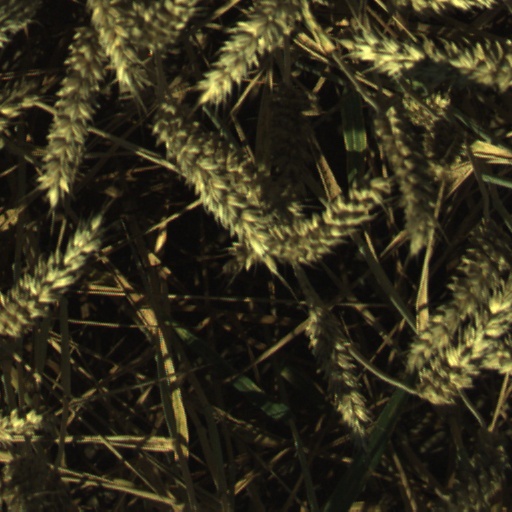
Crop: wheat